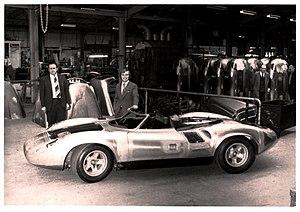
La Jaguar XJ13 est un prototype de voiture de course développé par Jaguar au milieu des années 1960 pour participer aux 24 heures du Mans.